Chris Burke (actor)

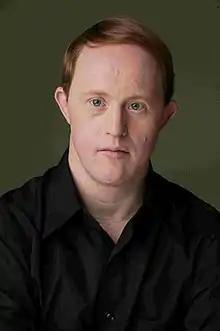
Burke in 2007.

Christopher Joseph Burke (born August 26, 1965) is an American actor. He has become best known for his character Charles "Corky" Thatcher on the television series "Life Goes On".